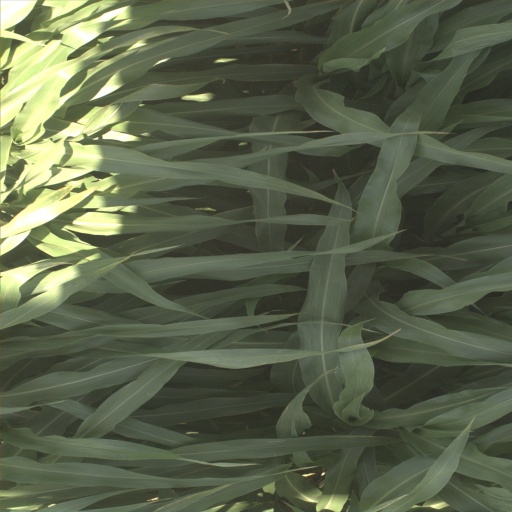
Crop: sorghum